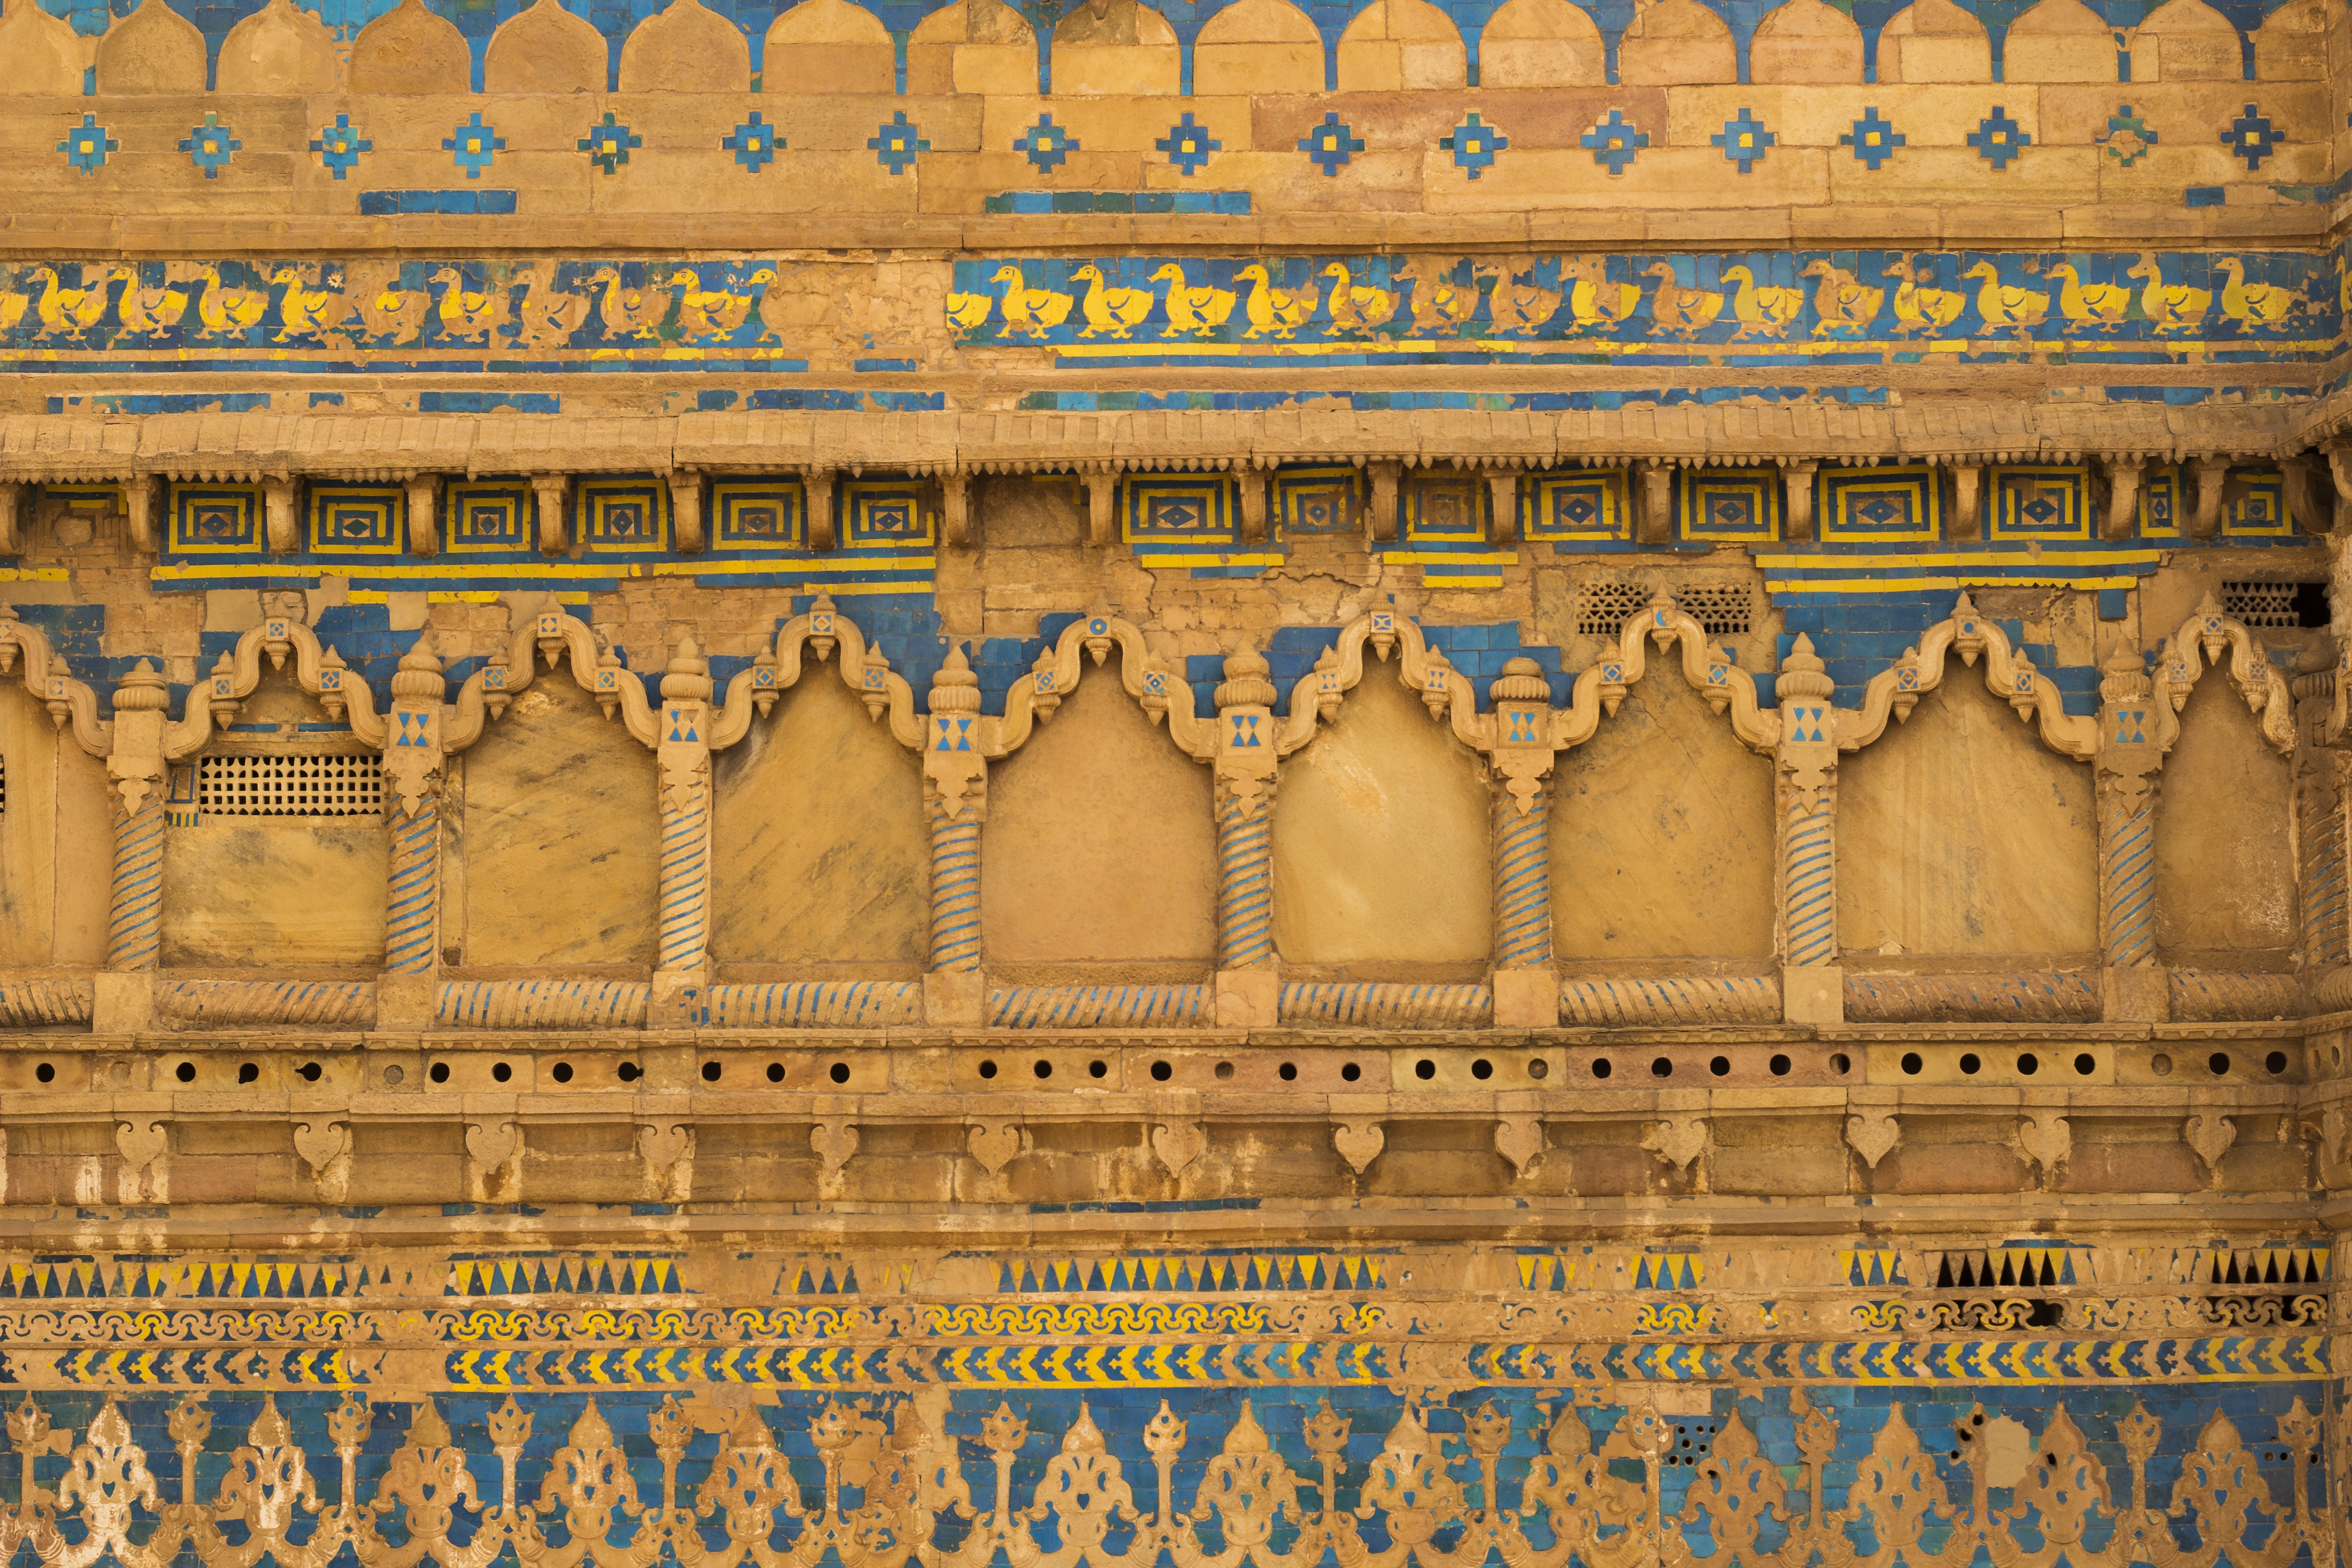
nature, rock, architecture, structure, sky, building, palace, old, sandstone, stone, travel, scenery, asia, ancient, landmark, exterior, historic, place of worship, sculpture, fortress, temple, towers, history, fort, india, historical, carving, hindu, edifice, architectural, in, mughal, pradesh, gwalior, fortifications, madhya, madhya pradesh, gwalior fort, hindu temple, ancient history